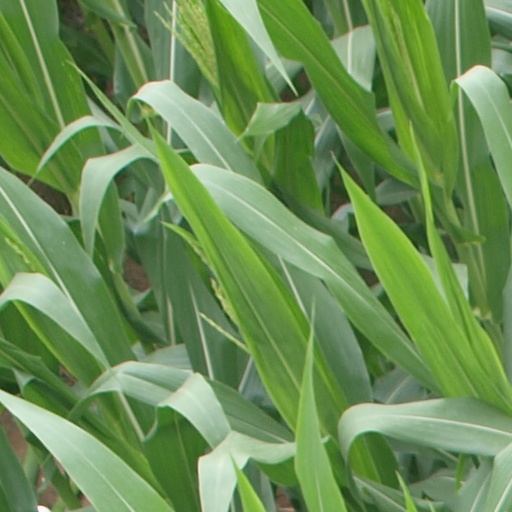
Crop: maize; corn